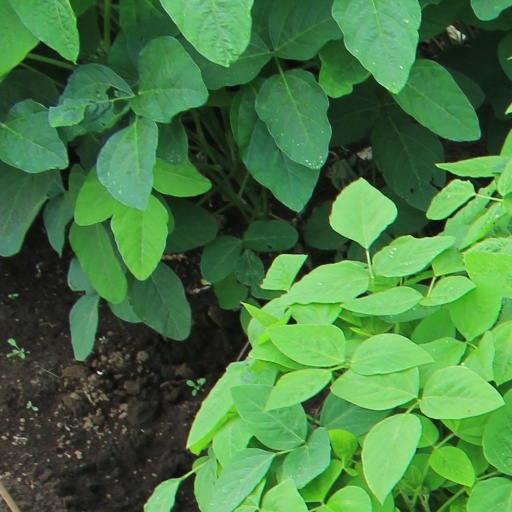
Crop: soybean